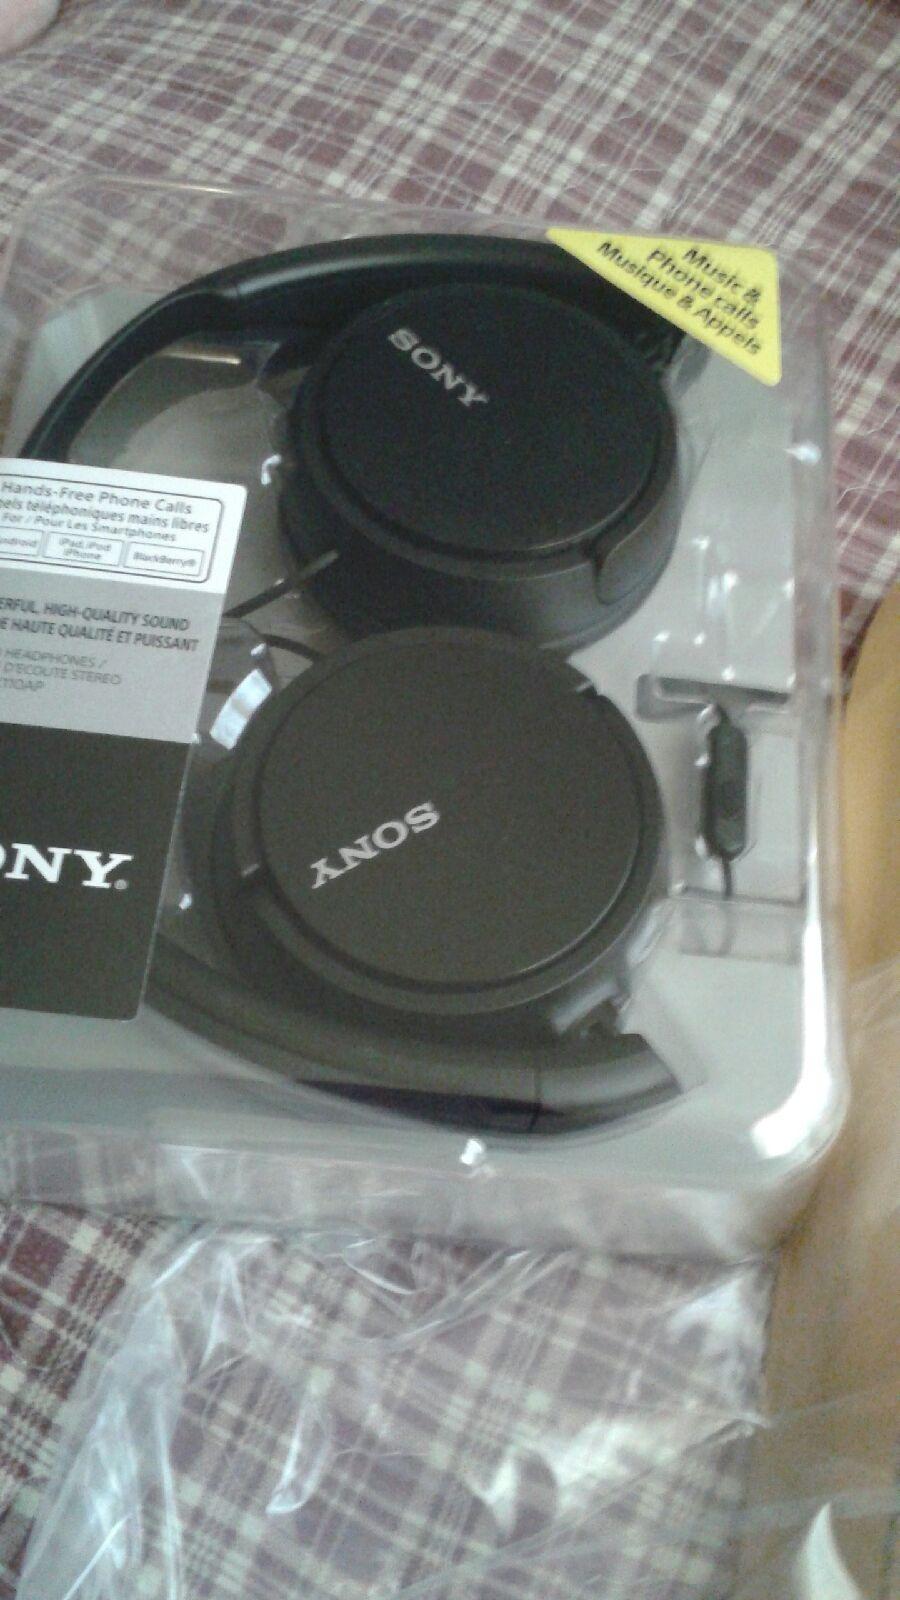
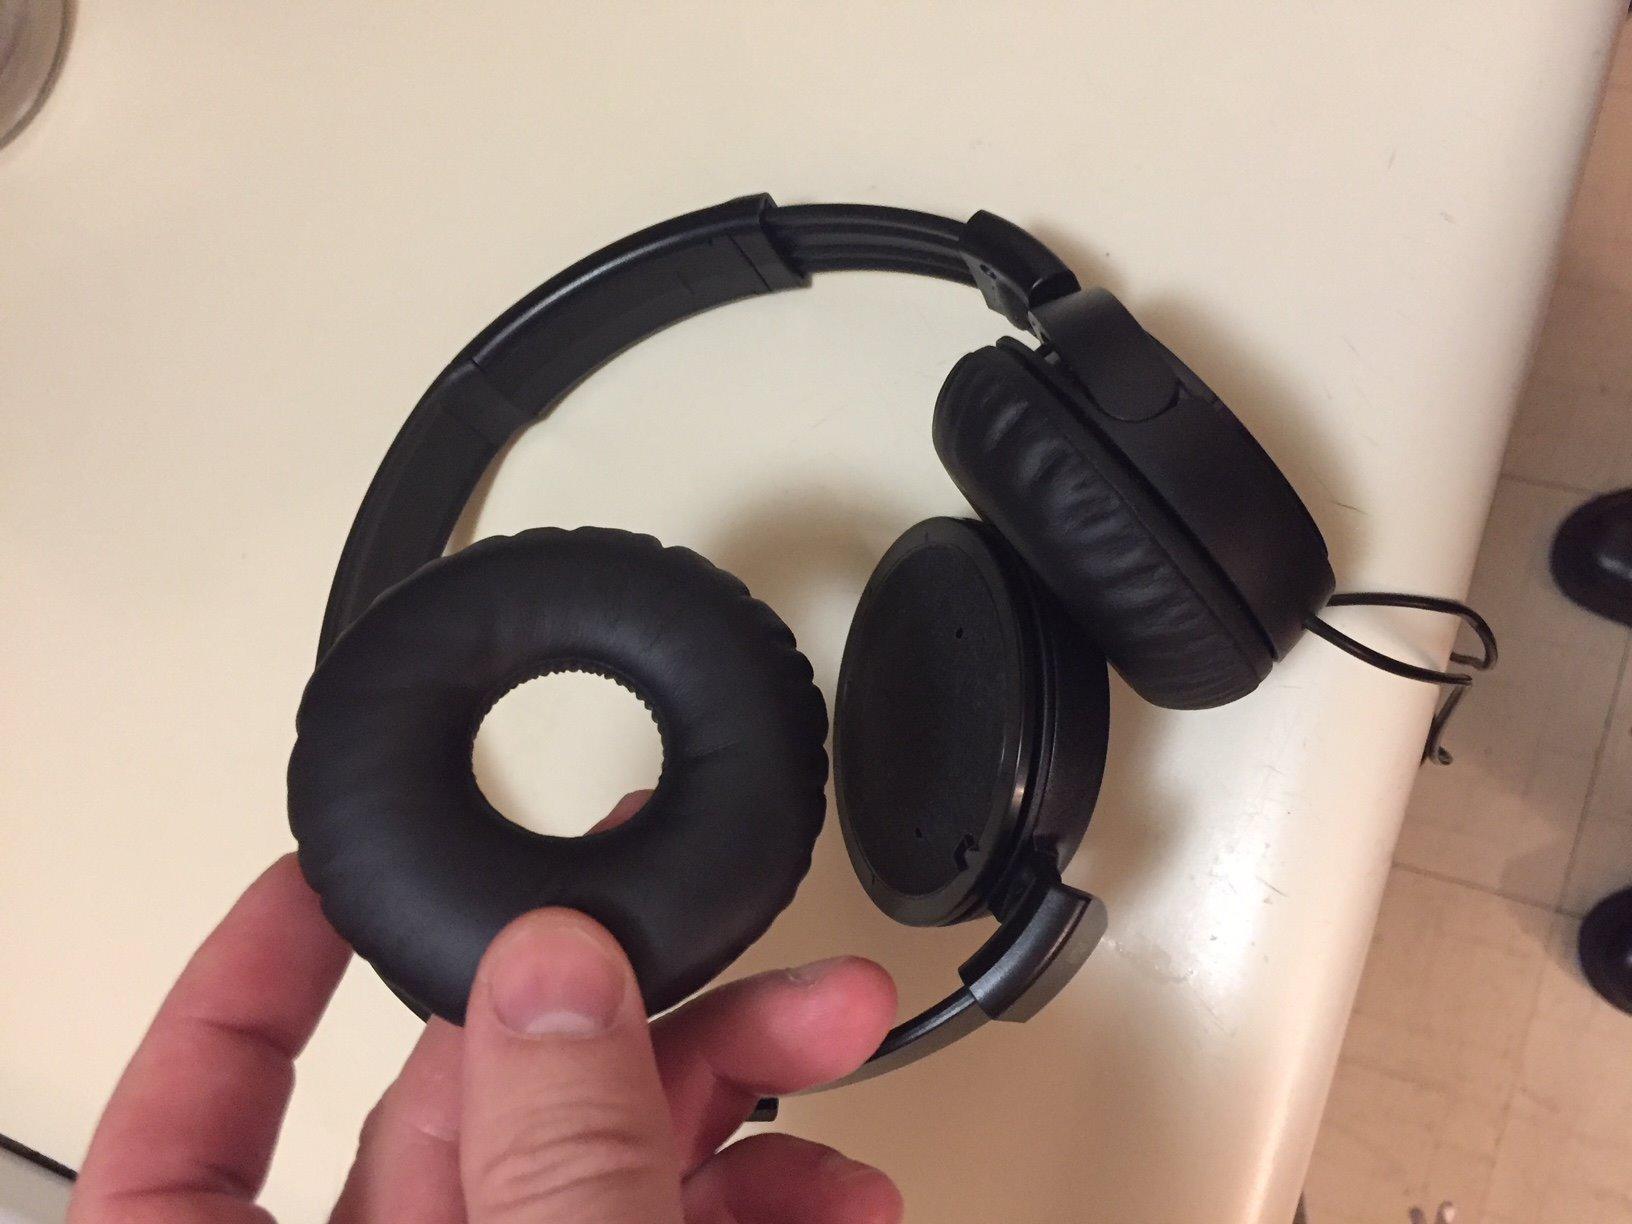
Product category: headphones
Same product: no